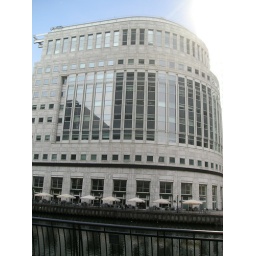
When I came by on Friday, the black stripe above the ground-floor windows was a stock ticker.